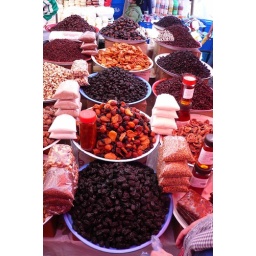
Dried fruit in the market - La Paz